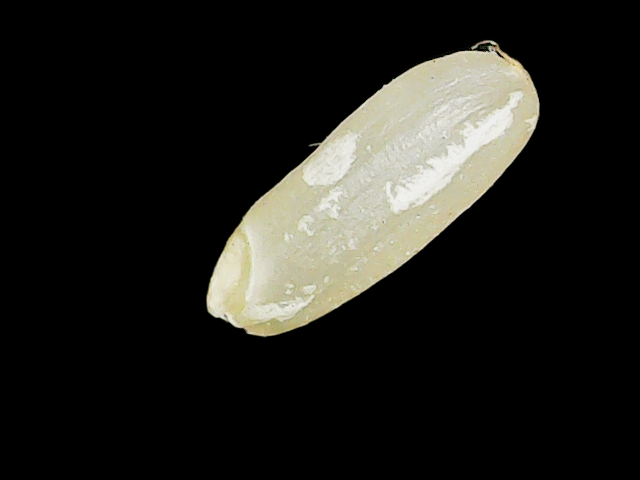
Rice variety: Binadhan17